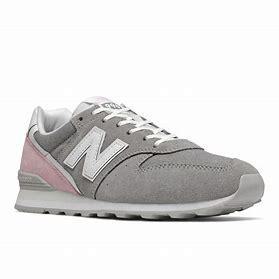
Brand: New
Model: Balance New Balance 996